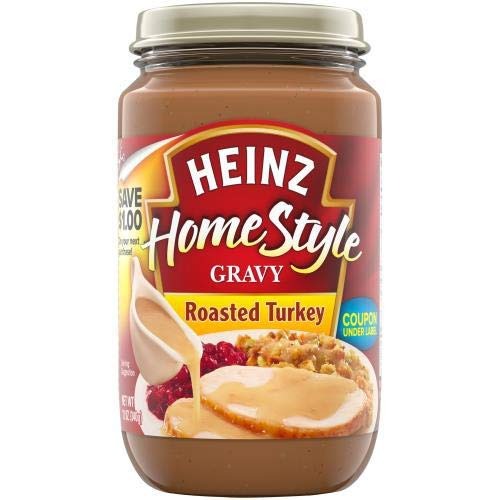
Item Name: Heinz Home Style Roasted Turkey Gravy - 12oz (Pack of 8)
Value: 96.0
Unit: Ounce

Price: 2.995